Sergei Korolev

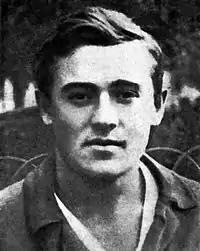
Korolev in 1927

In 1923 he joined the Society of Aviation and Aerial Navigation of Ukraine and the Crimea (OAVUK). He had his first flying lesson after joining the Odessa hydroplane squadron and had many opportunities to fly as a passenger. In 1924 he designed an OAVUK construction project glider called the K-5 when he was 17 years old. He briefly trained in gymnastics until his academic work suffered. Korolev hoped to attend the Zhukovsky Academy in Moscow, but he did not meet the academy's standards. He attended the Kiev Polytechnic Institute's aviation branch in 1924 while living with his uncle Yuri, and earned money for his courses by doing odd jobs. His curriculum included engineering, physics and mathematics classes. He met and became attracted to a classmate, Xenia Vincentini, who would later become his first wife. In 1925 he was accepted into a limited class on glider construction, and suffered two broken ribs flying the training glider they built. He continued courses at Kiev until he was accepted into the Bauman Moscow State Technical University (MVTU, BMSTU) in July 1926, having the famous aircraft designer Andrei Tupolev as his mentor, who was a professor there.